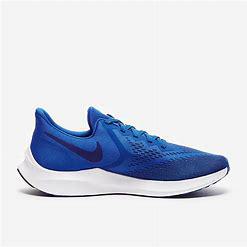
Brand: Nike
Model: Air Zoom Winflo 6